Krisdayanti

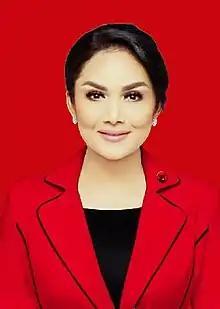
Krisdayanti, member of the House of Representatives of the Republic of Indonesia for the period 2019 - 2024.

Kris Dayanti (born 24 March 1975), often written mononymously as Krisdayanti (or shortened as KD), is an Indonesian politician, singer and actress. She is the younger sister of Yuni Shara, another Indonesian singer. She is the daughter of Trenggono and Rachma Widadiningsih. At the age of 9, she sang a song for the movie Megaloman. Three years later, she released her first album, "", together with the soundtrack album for "". While still in high school, Krisdayanti participated in numerous singing and modeling competitions. In 1991, she became one of the finalists in the GADIS magazine's cover model search, called GADIS Sampul.